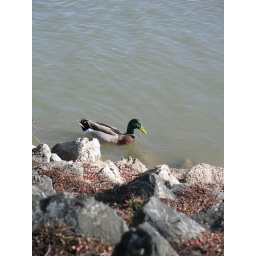
duck swimming by